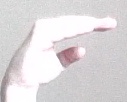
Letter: jeem